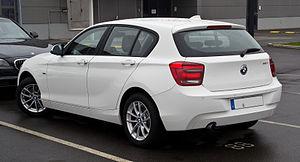
La BMW Série 1 est un modèle d'automobile conçu par le constructeur allemand BMW. Cette série constitue la première véritable étude de voiture compacte du constructeur si l'on excepte la Série 3 Compact dérivée de la BMW Série 3 berline.